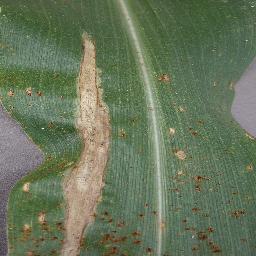
Label: Corn___Northern_Leaf_Blight